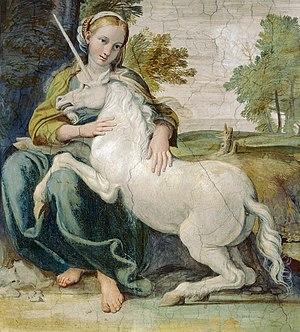
Cette liste regroupe les créatures légendaires, c'est-à-dire des créatures dont l’existence a été l’objet de croyances passées ou actuelles.